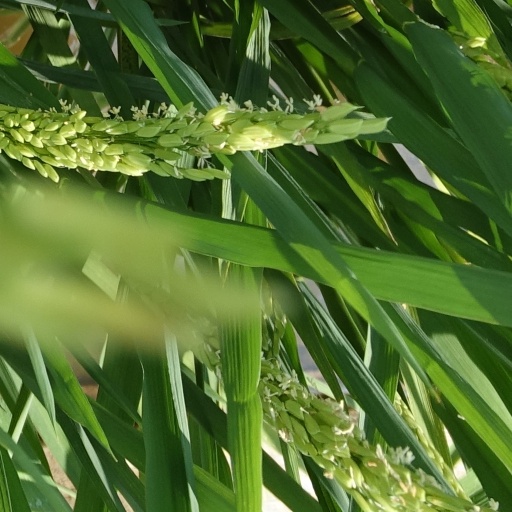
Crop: rice